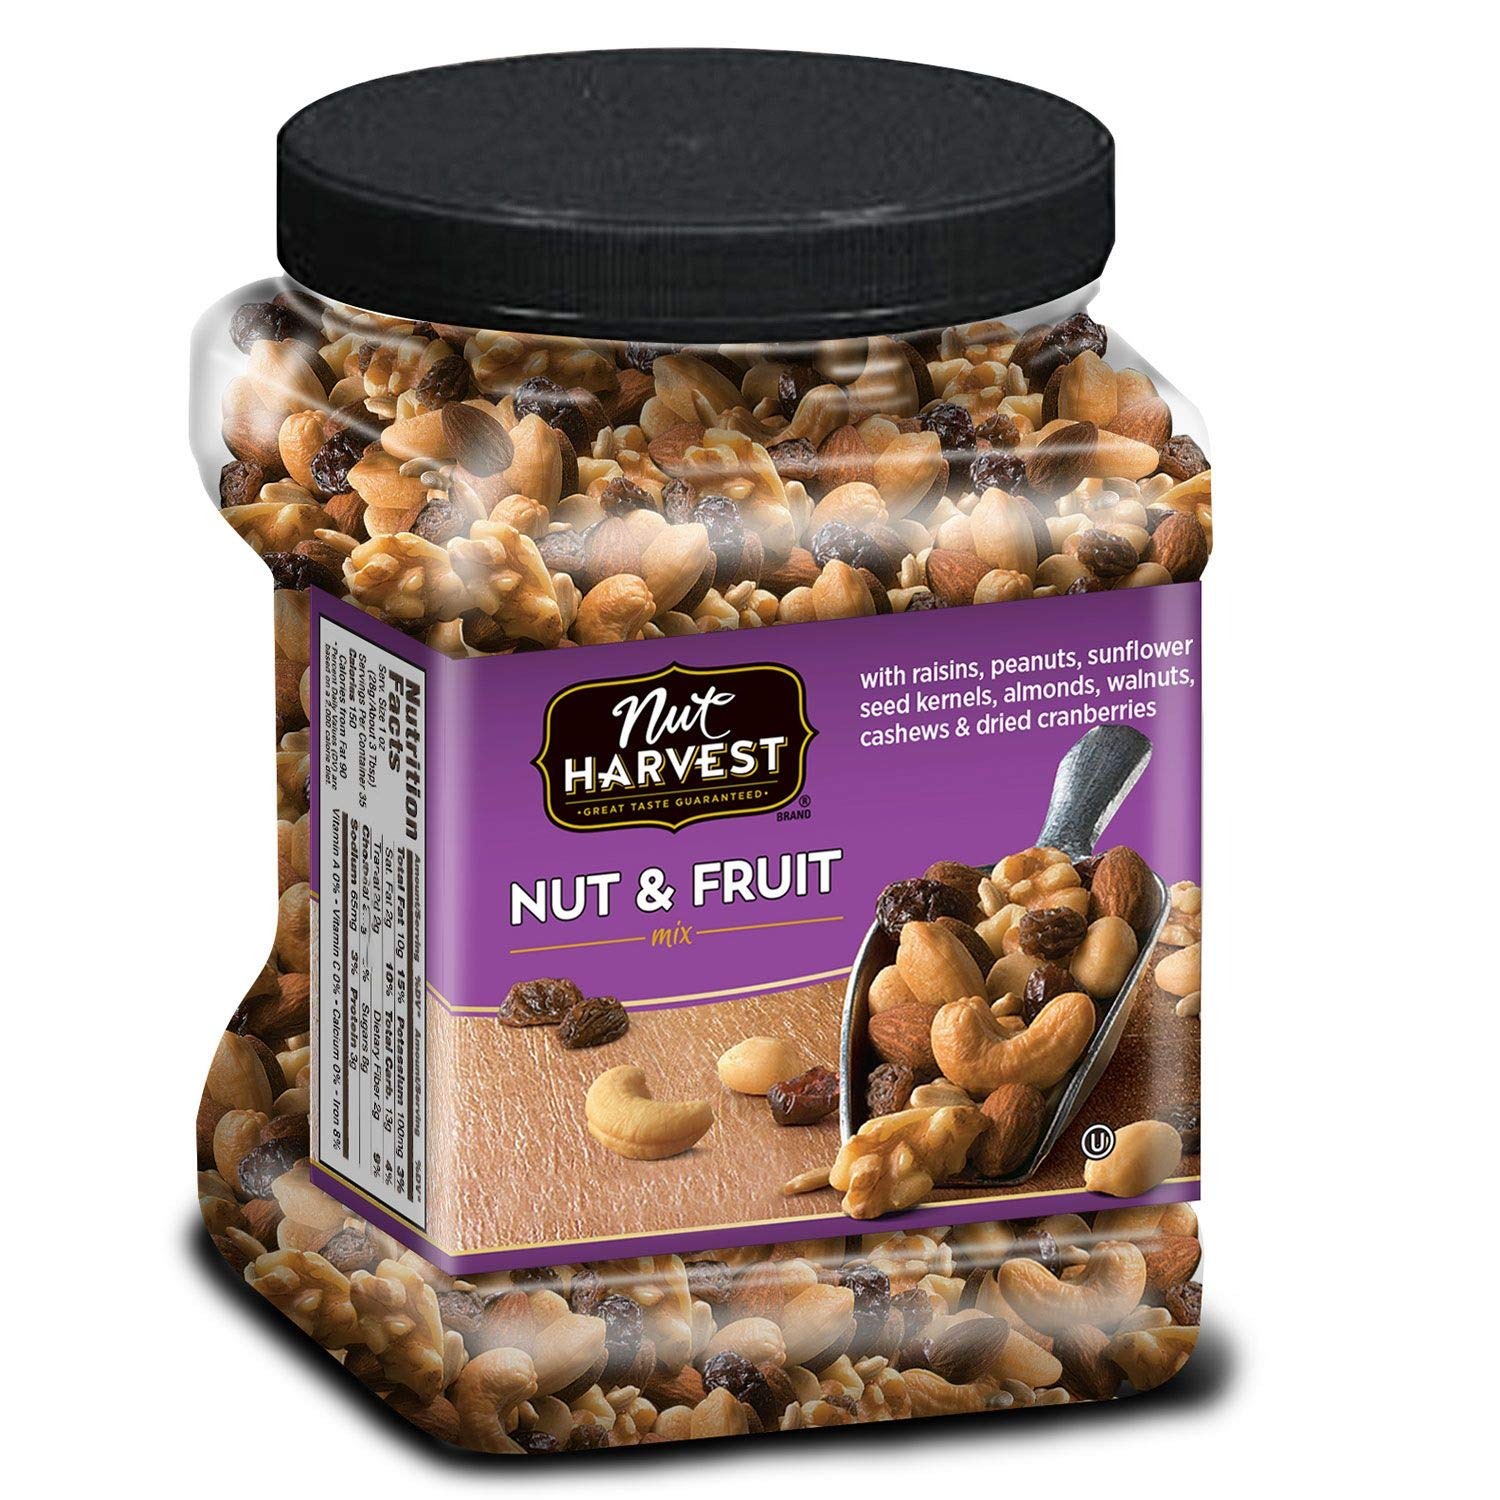
Item Name: Nut Harvest Nut & Fruit Mix, 37 Ounce Jar
Value: 37.0
Unit: Ounce

Price: 40